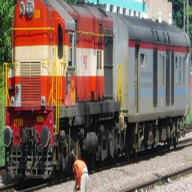
Vehicle type: Trains